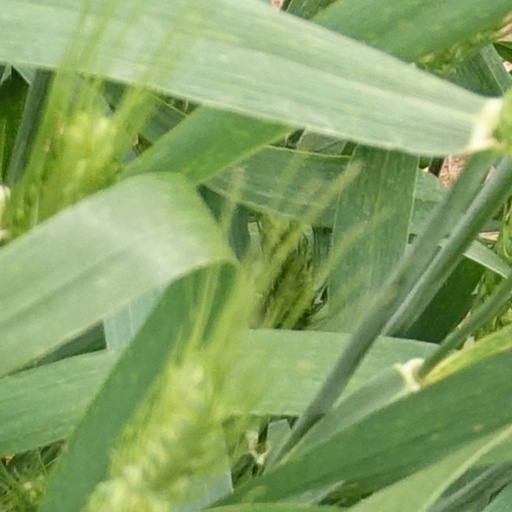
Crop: wheat